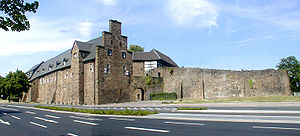
Mülheim an der Ruhr
Broich slot
Mülheim an der Ruhr, der også bliver kaldt «Byen ved floden», er en by i Tyskland i delstaten Nordrhein-Westfalen med omkring 167.000 indbyggere. Byen ligger i Ruhrområdet mellem Duisburg og Essen ved floden Ruhr, 30 km nordøst for Düsseldorf og grænser i nord til byen Oberhausen.